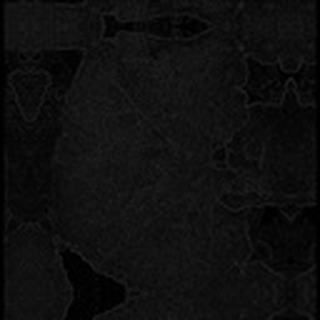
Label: cotton_powdery_mildew